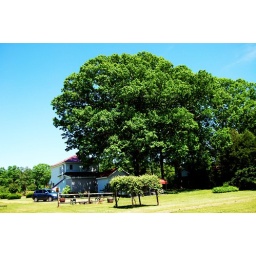
tree over house